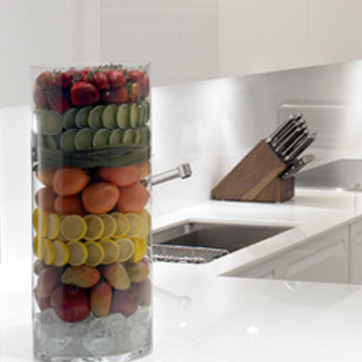
Material: metal